Henry Morgan

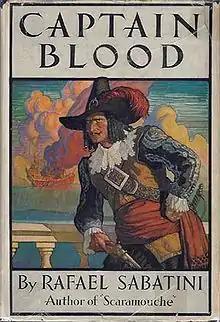
Rafael Sabatini's 1922 novel "Captain Blood" is based in large part on Morgan's career.

On his arrival in Jamaica, the 12-man Assembly of Jamaica voted Morgan an annual salary of £600 "for his good services to the country"; the move angered Carbery, who did not get on with Morgan. Carbery later complained of his deputy that he was "every day more convinced of ... [Morgan's] imprudence and unfitness to have anything to do with civil government". Carbery also wrote to the Secretary of State to bemoan Morgan's "drinking and gaming at the taverns" of Port Royal.